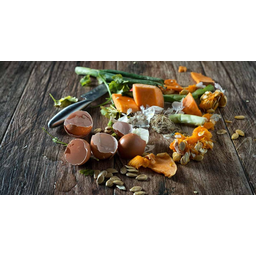
Label: trash